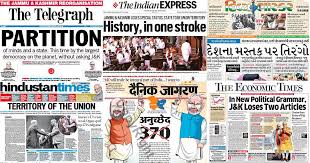
Label: paper